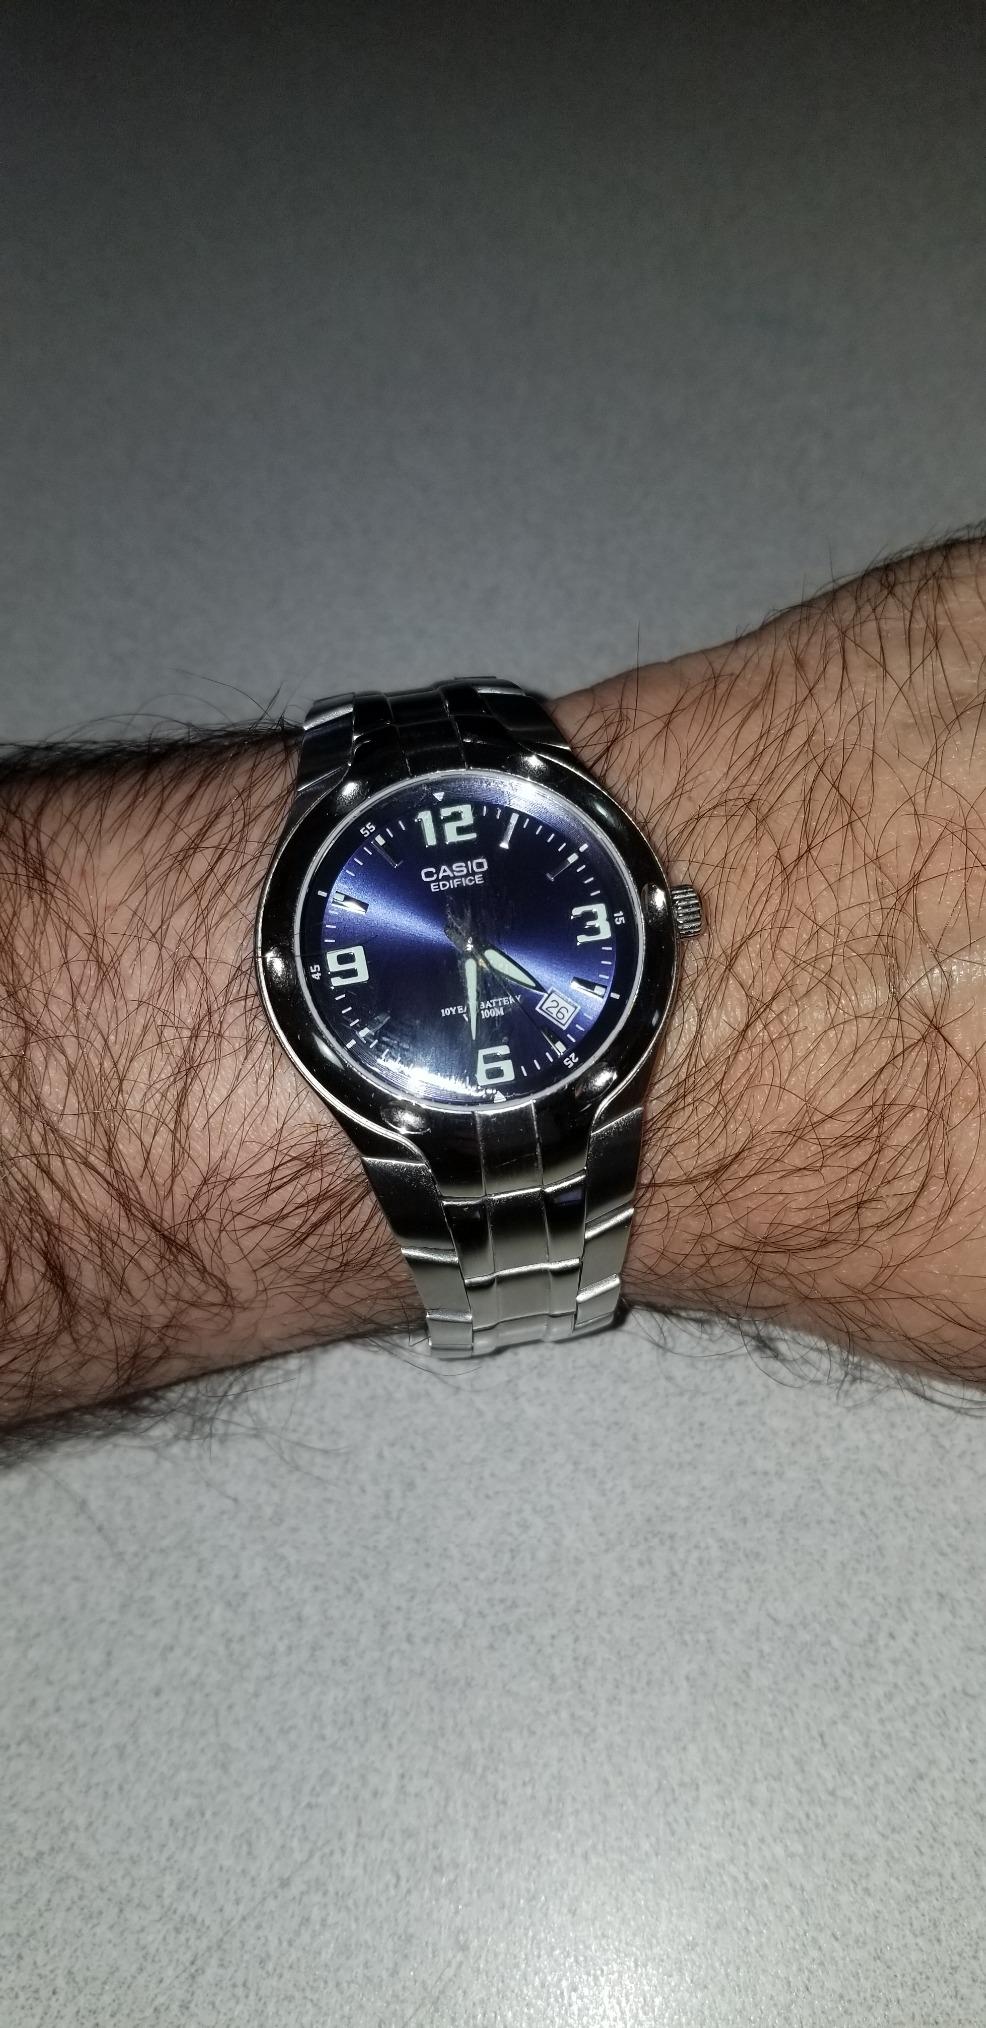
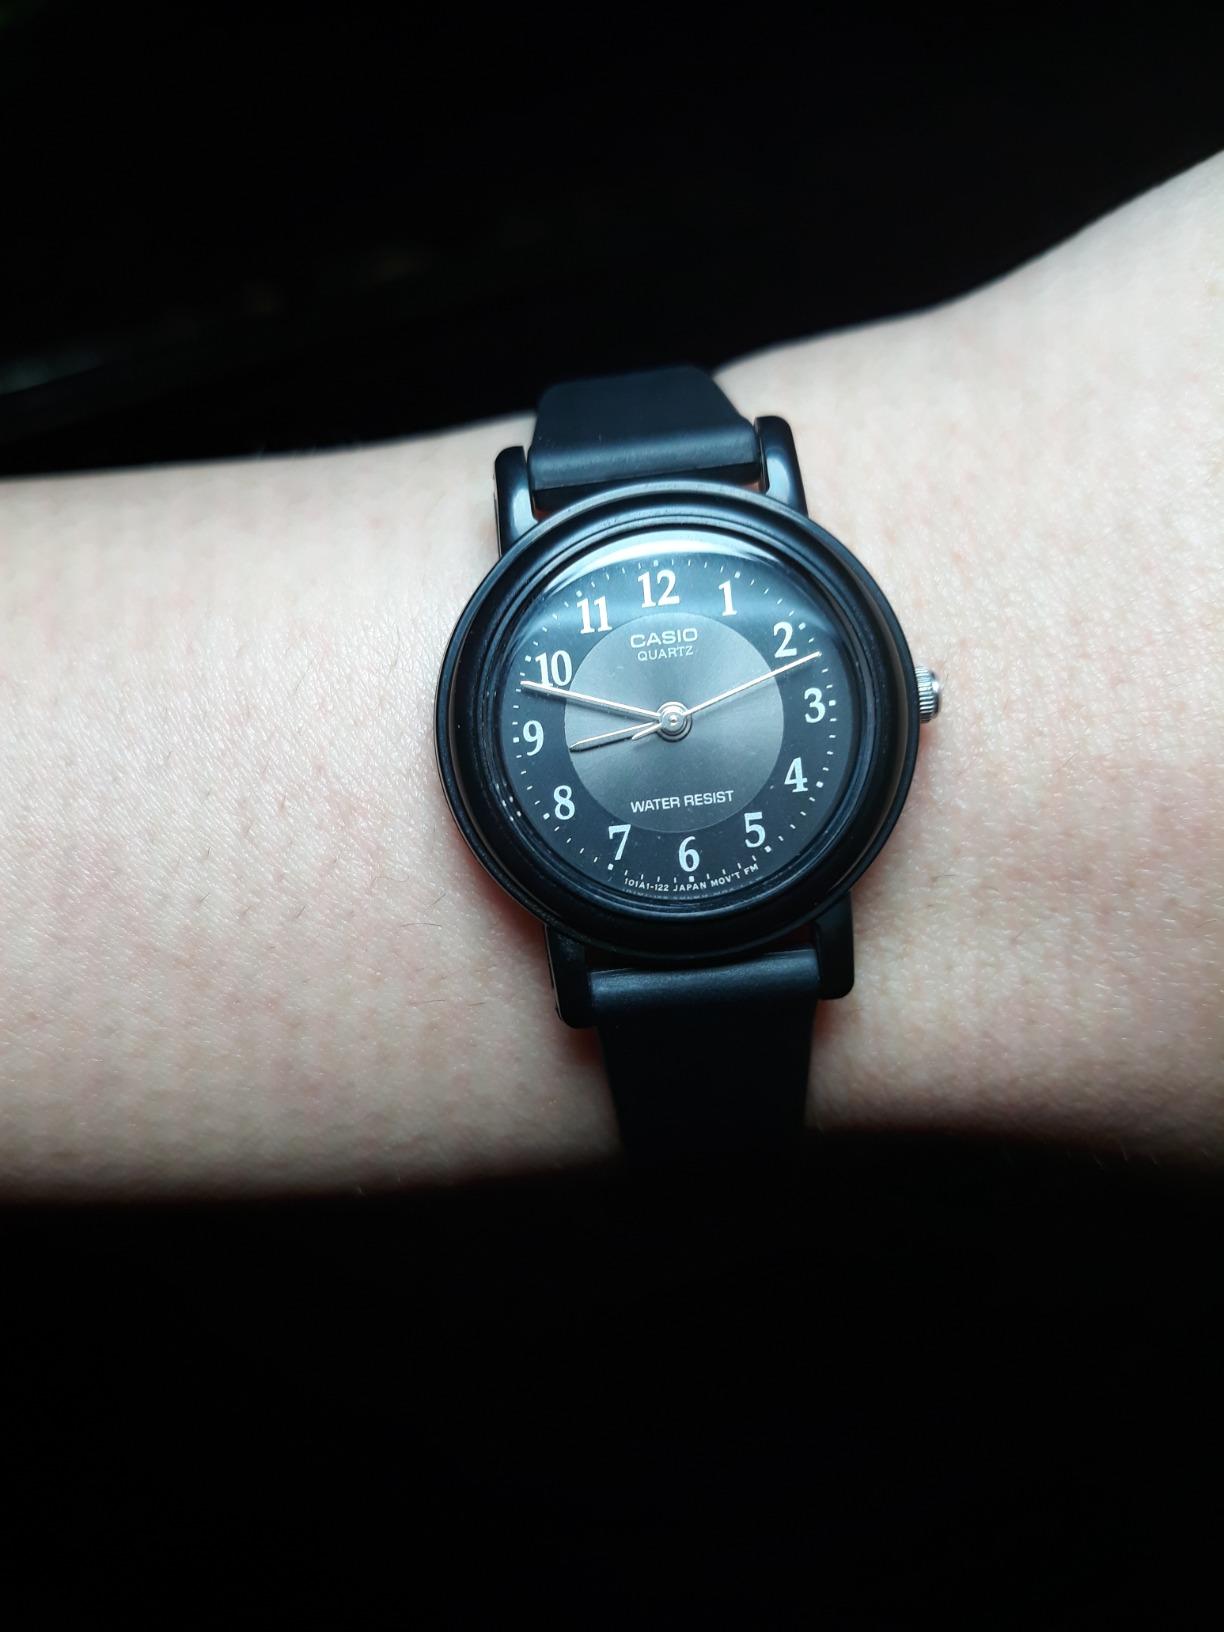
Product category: accessories_watch
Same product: no